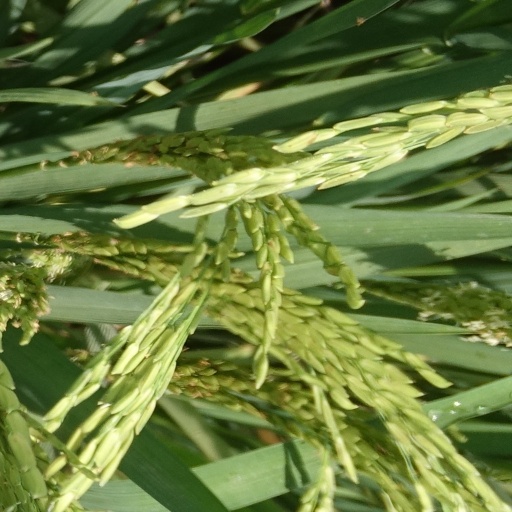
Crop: rice